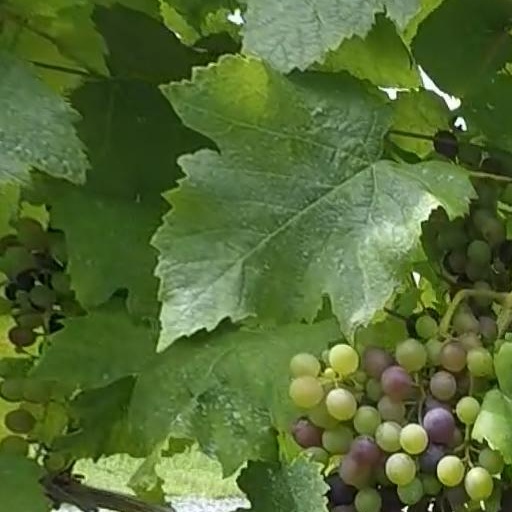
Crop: grape